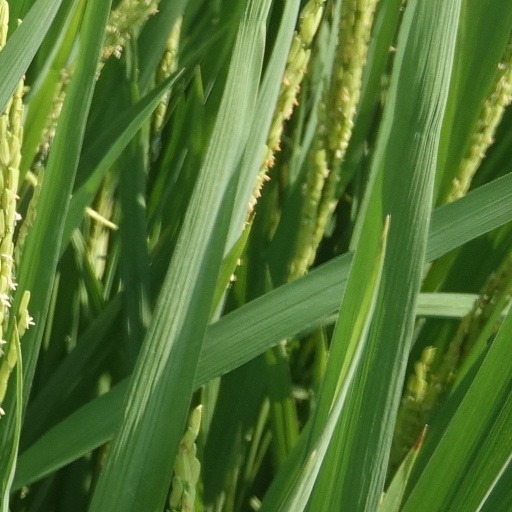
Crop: rice